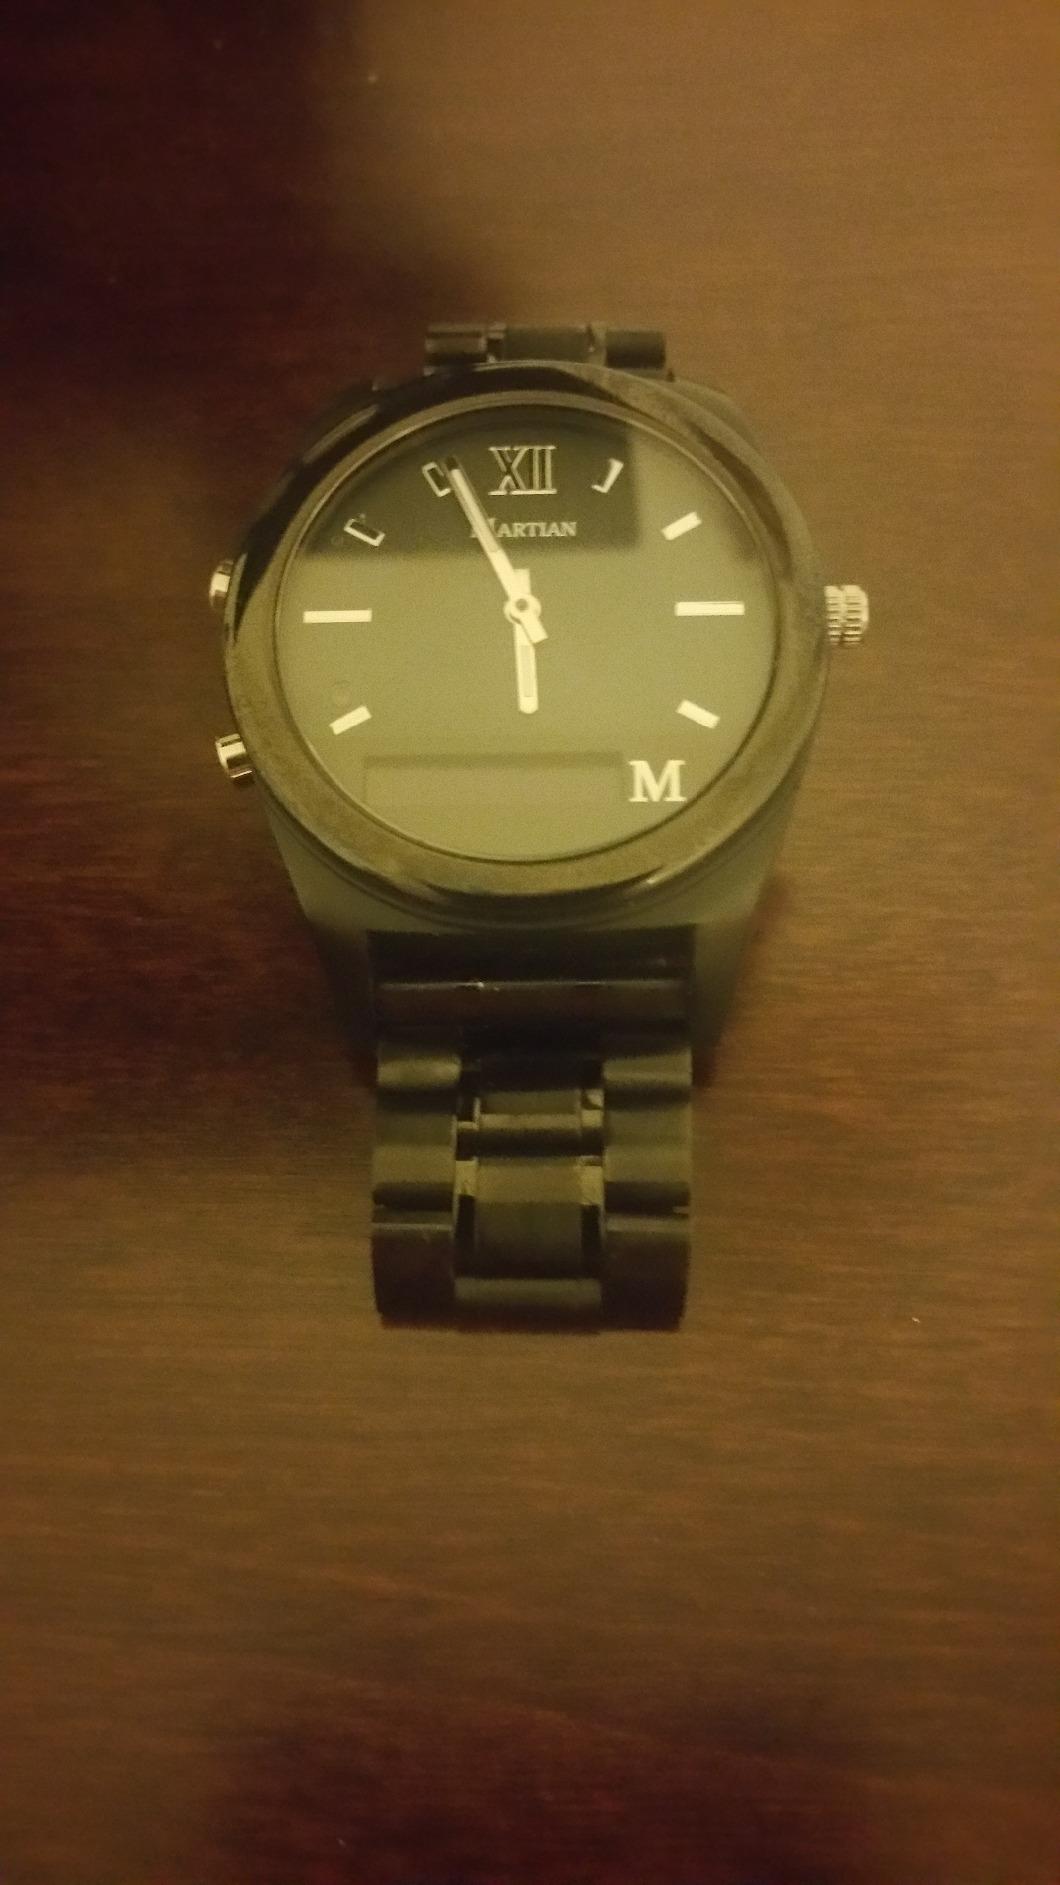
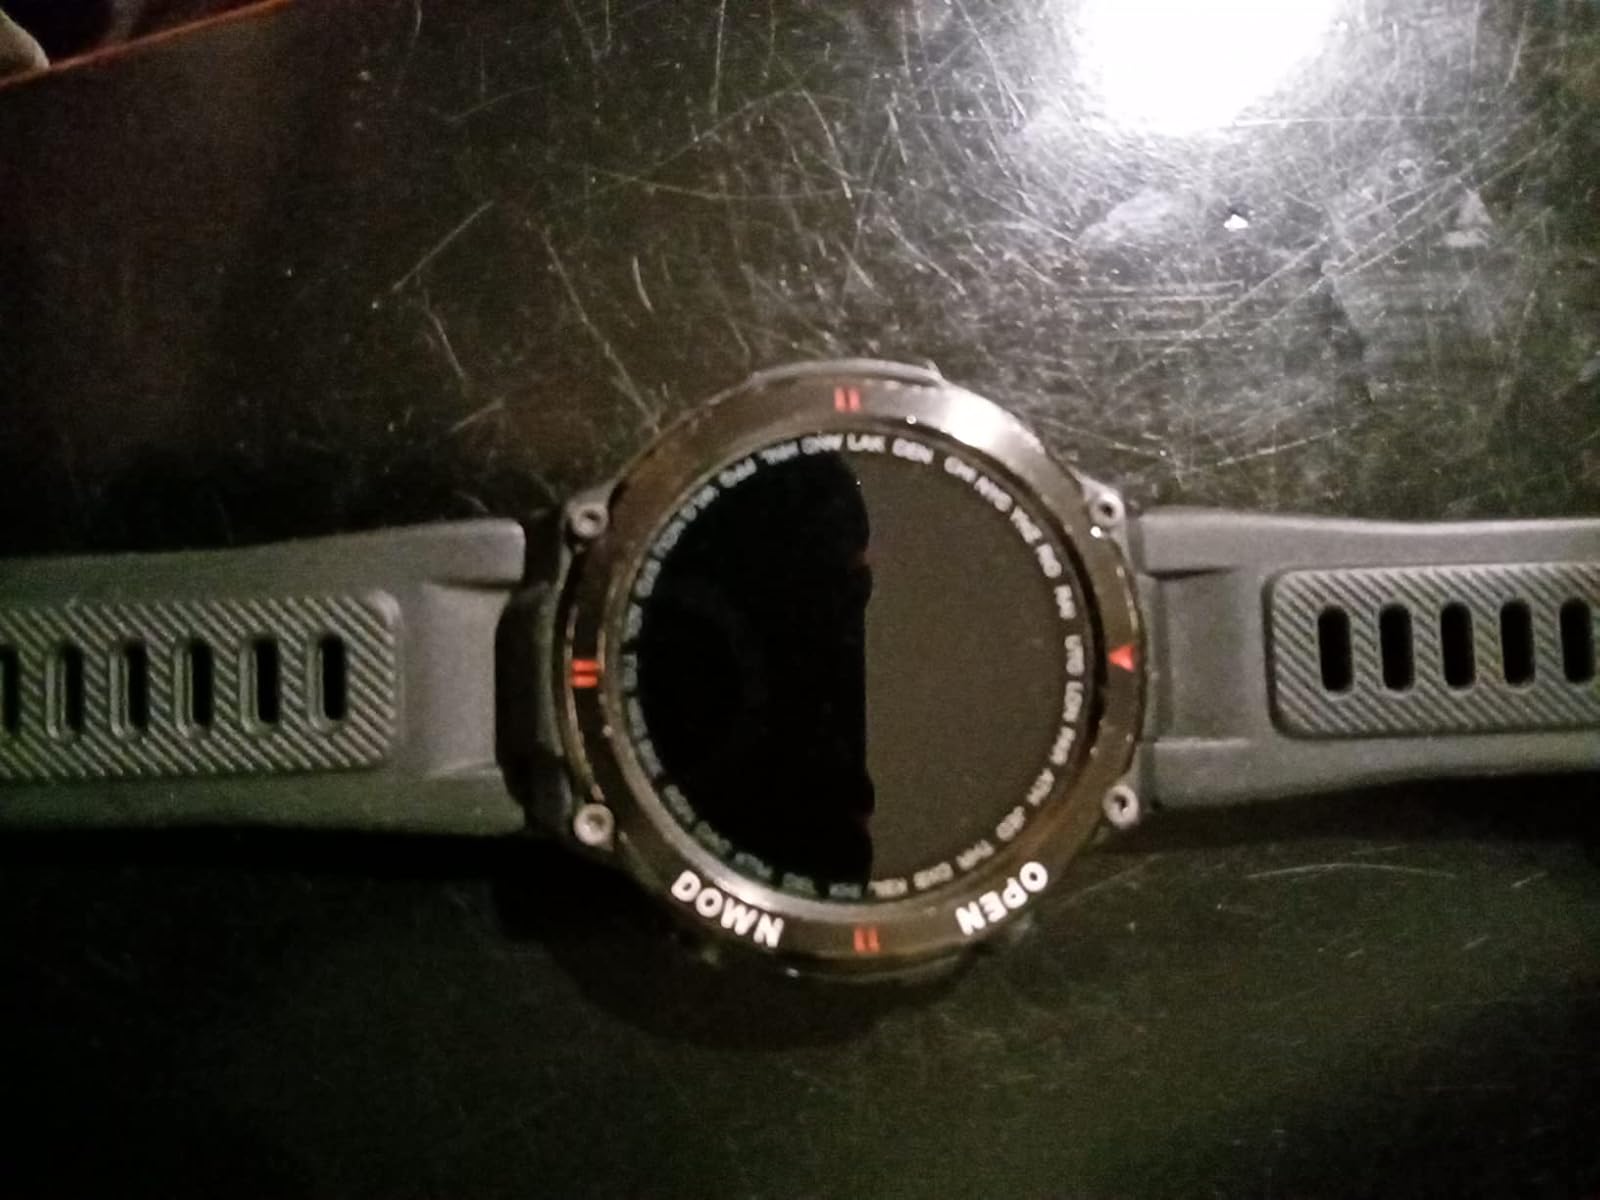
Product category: smartwatch
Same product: no